Mosel (wine region)

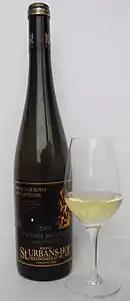
A Mosel Spätlese

The wines of the Upper Mosel, especially along the Saar and Ruwer tributaries, are characterized by their low alcohol content in the 6-9% range with intense fruity notes and high acidity. An obscure local poet once described them as 'Sonnenfeuer, Sternengold, Kühlen Mondlichtschein' - The fire of the Sun, the gold of the stars, and cool moonlight. The wines of the Middle Mosel are considered the most complete examples of German wines with some of the finest examples being able to age gracefully for 50–100 years. Mosel Rieslings rely on a strong presence of tartaric acid to balance the grape's sugar and to help impart its fruity notes. A characteristic of all Mosel wines is their normally high acidity and transparency of clearly defined flavors. The wines of the Mosel region are traditionally packaged in a long green colored "hock style" wine bottle. Historically the green color distinguished Mosel wines from the brown bottles of the Rheinhessen.